2nd Guard Aviation Flotilla

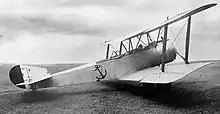
A Romanian Sopwith 1½ Strutter in 1919

The 2nd Aviation Flotilla has its origins with the 5th Aviation Group. On 10 December 1918, the command of the Romanian army in Transylvania was established in Sibiu. This Army Command was assigned a reconnaissance squadron and a maintenance unit under the command of Major Athanase Enescu, forming .